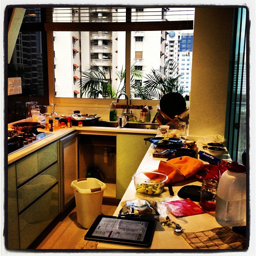
A kitchen counter is cluttered with multiple objects.
A messy kitchen witha  good view of another building.
A kitchen with a garbage can out and a tablet on the counter.
a kitchen with a sink a stove windows pots and pans
A sink and window in a small room.